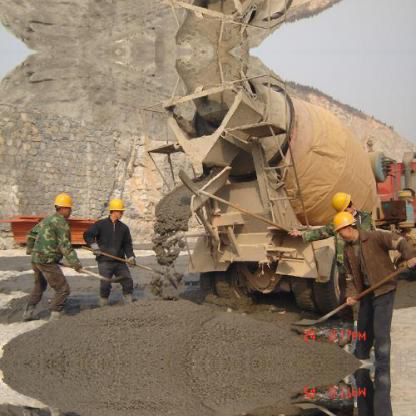
Objects in the image:
label: helmet
label: helmet
label: helmet
label: helmet